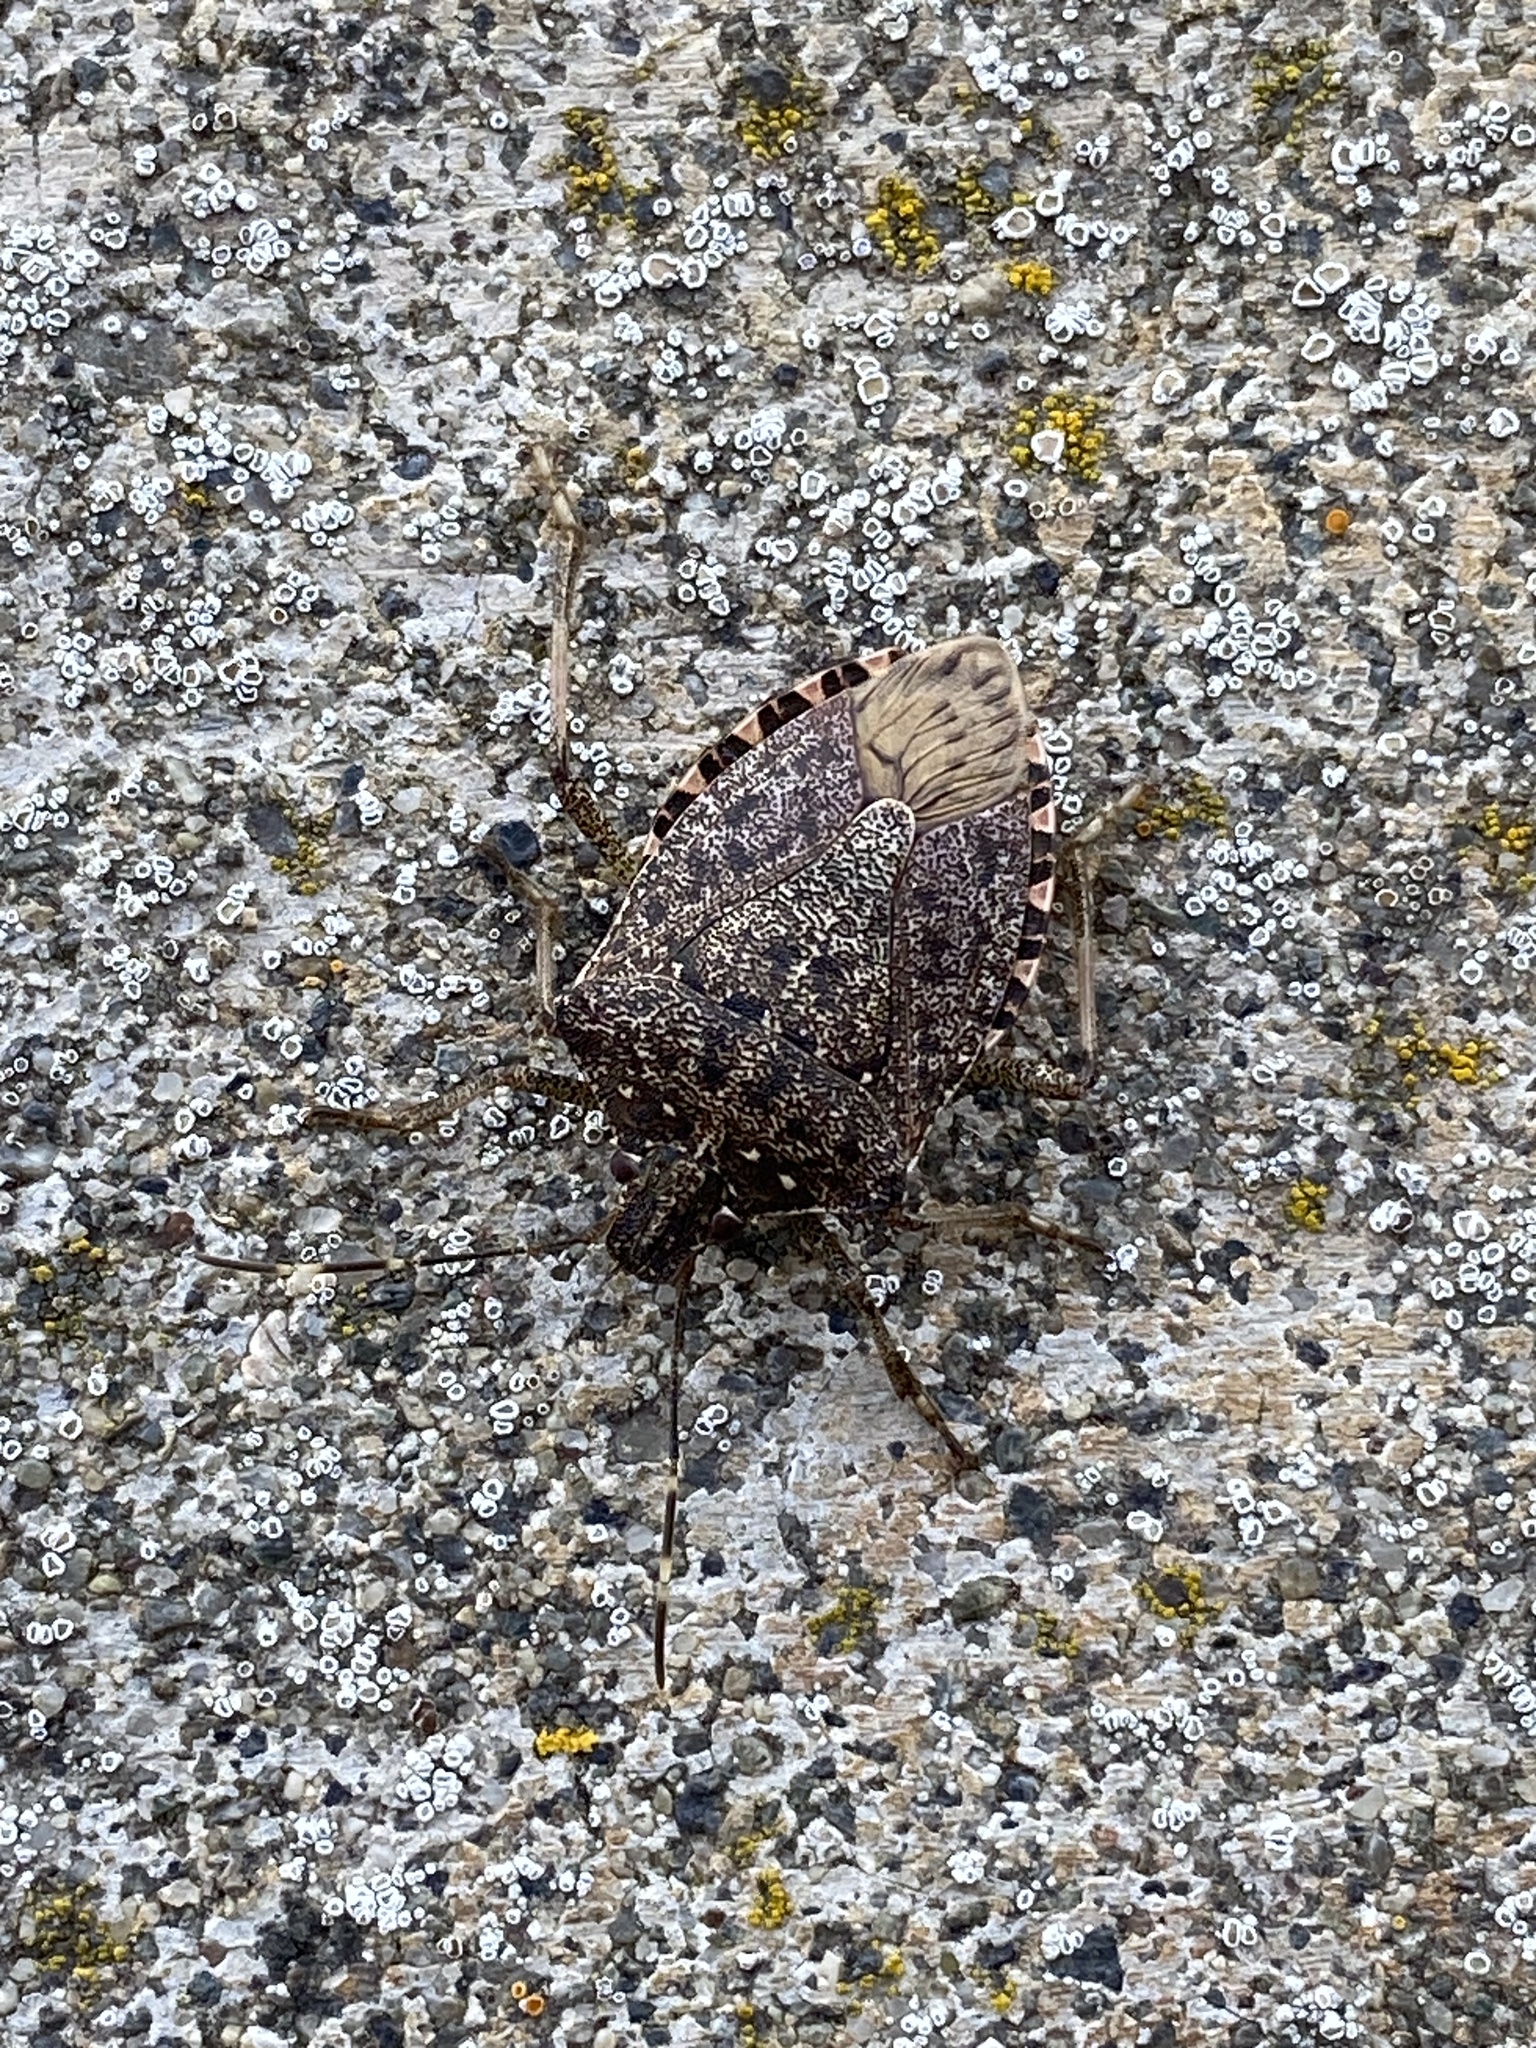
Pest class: stink_bug